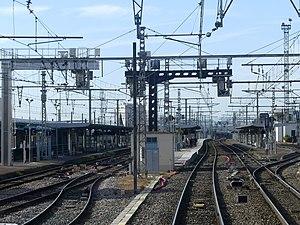
Vue de l'arrivée en gare de Mâcon-Ville, par le nord (Paris puis Dijon), en direction de Lyon et Marseille, en Saône-et-Loire.
La gare de Mâcon-Ville est une gare ferroviaire française des lignes de Paris-Lyon à Marseille-Saint-Charles, de Mâcon à Ambérieu et de Moulins à Mâcon. Elle est située au centre de la ville de Mâcon, préfecture du département de Saône-et-Loire, en région Bourgogne-Franche-Comté.